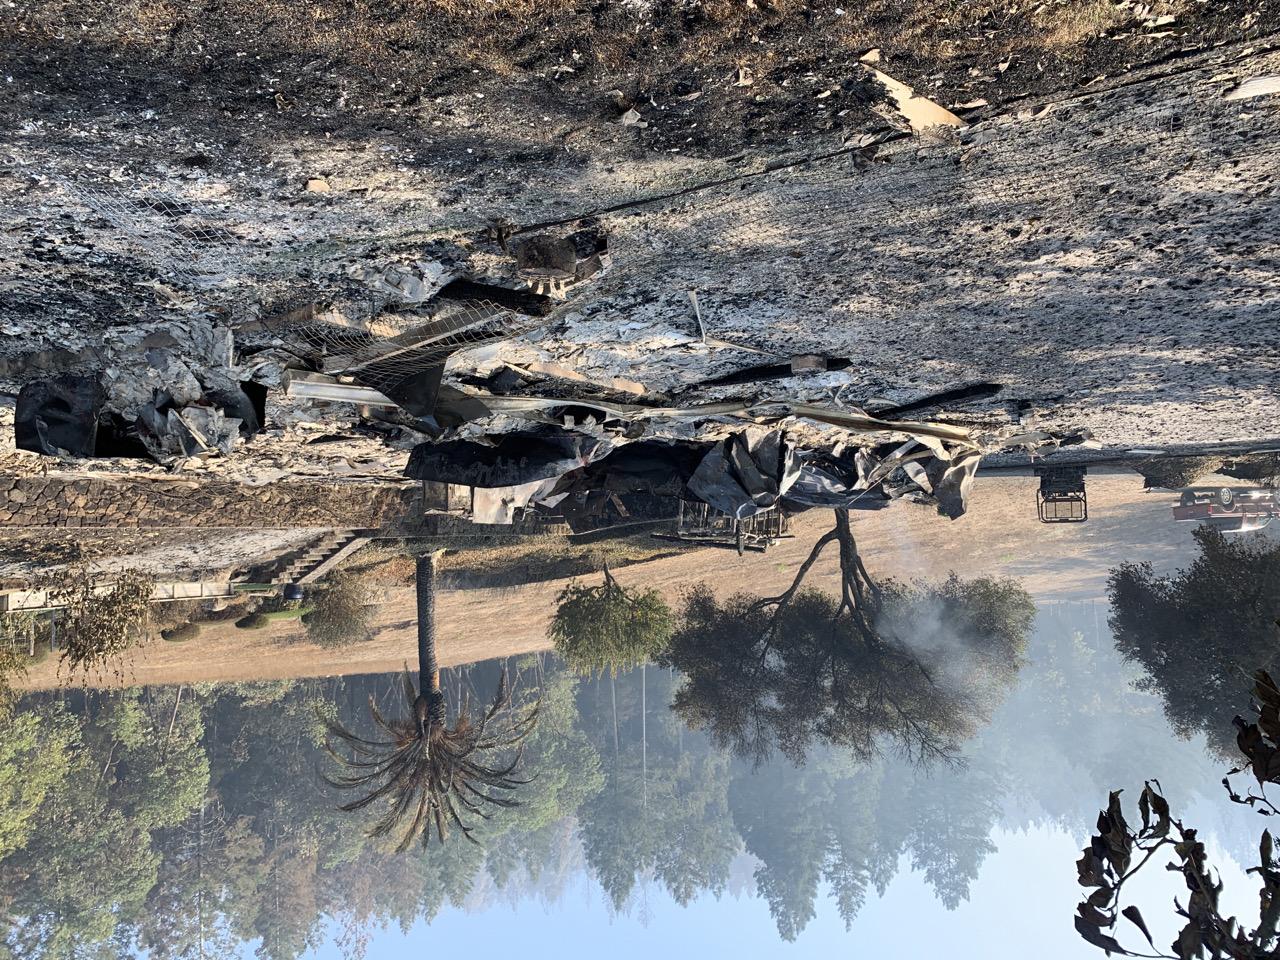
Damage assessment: destroyed